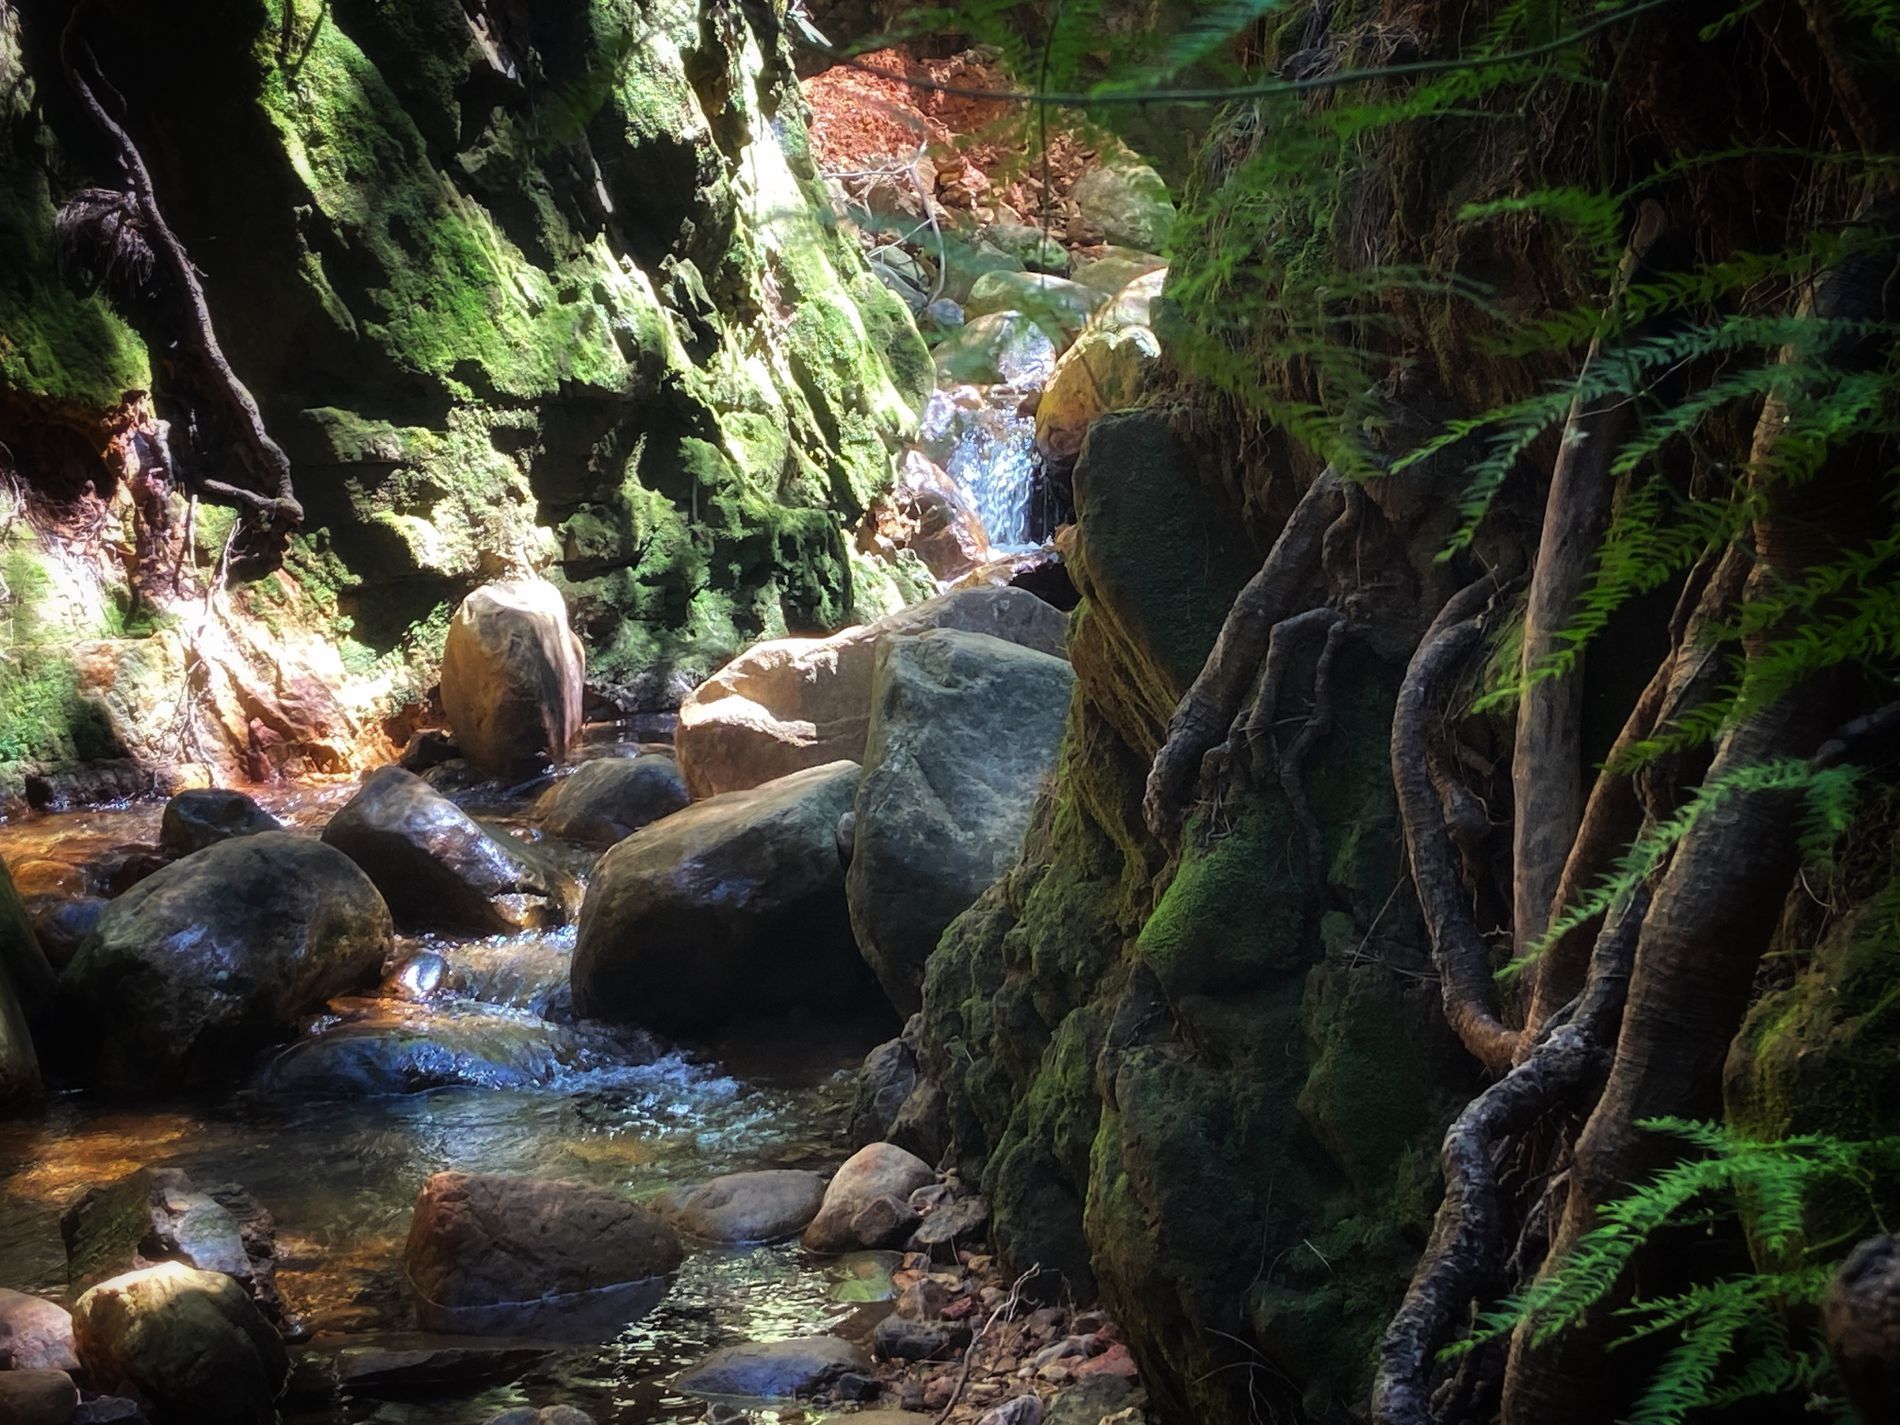
Jungle Stream
The photo shows a small stream flowing over rocks in a jungle. Green plants cover the rocks and the sides of the stream. There are trees and more green plants all around. The water is clear with sunlight shining on it.
This is a medium shot taken at eye level, looking along the stream. The setting is a lush jungle with lots of green growth and a rocky stream. The atmosphere feels, green, and peaceful. The main colors are various shades of green from the plants, and gray and brown from the rocks, with clear, bright water. The feeling is calm and makes you think of a quiet, natural place.
Labels: Land, Nature, Outdoors, Plant, Rainforest, Tree, Vegetation, Wilderness, Creek, Stream, Water, Jungle, Rock, Fern, Moss, Scenery, Landscape, Person, Waterfall, Woodland, Head, Algae, Cave, Summer, Grove, Green
Camera: Apple iPhone 11
Lens: iPhone 11 back dual wide camera 4.25mm f/1.8
Aperture: F1.8
Exposure: 1/119 sec
ISO: 125
Focal length: 4.25